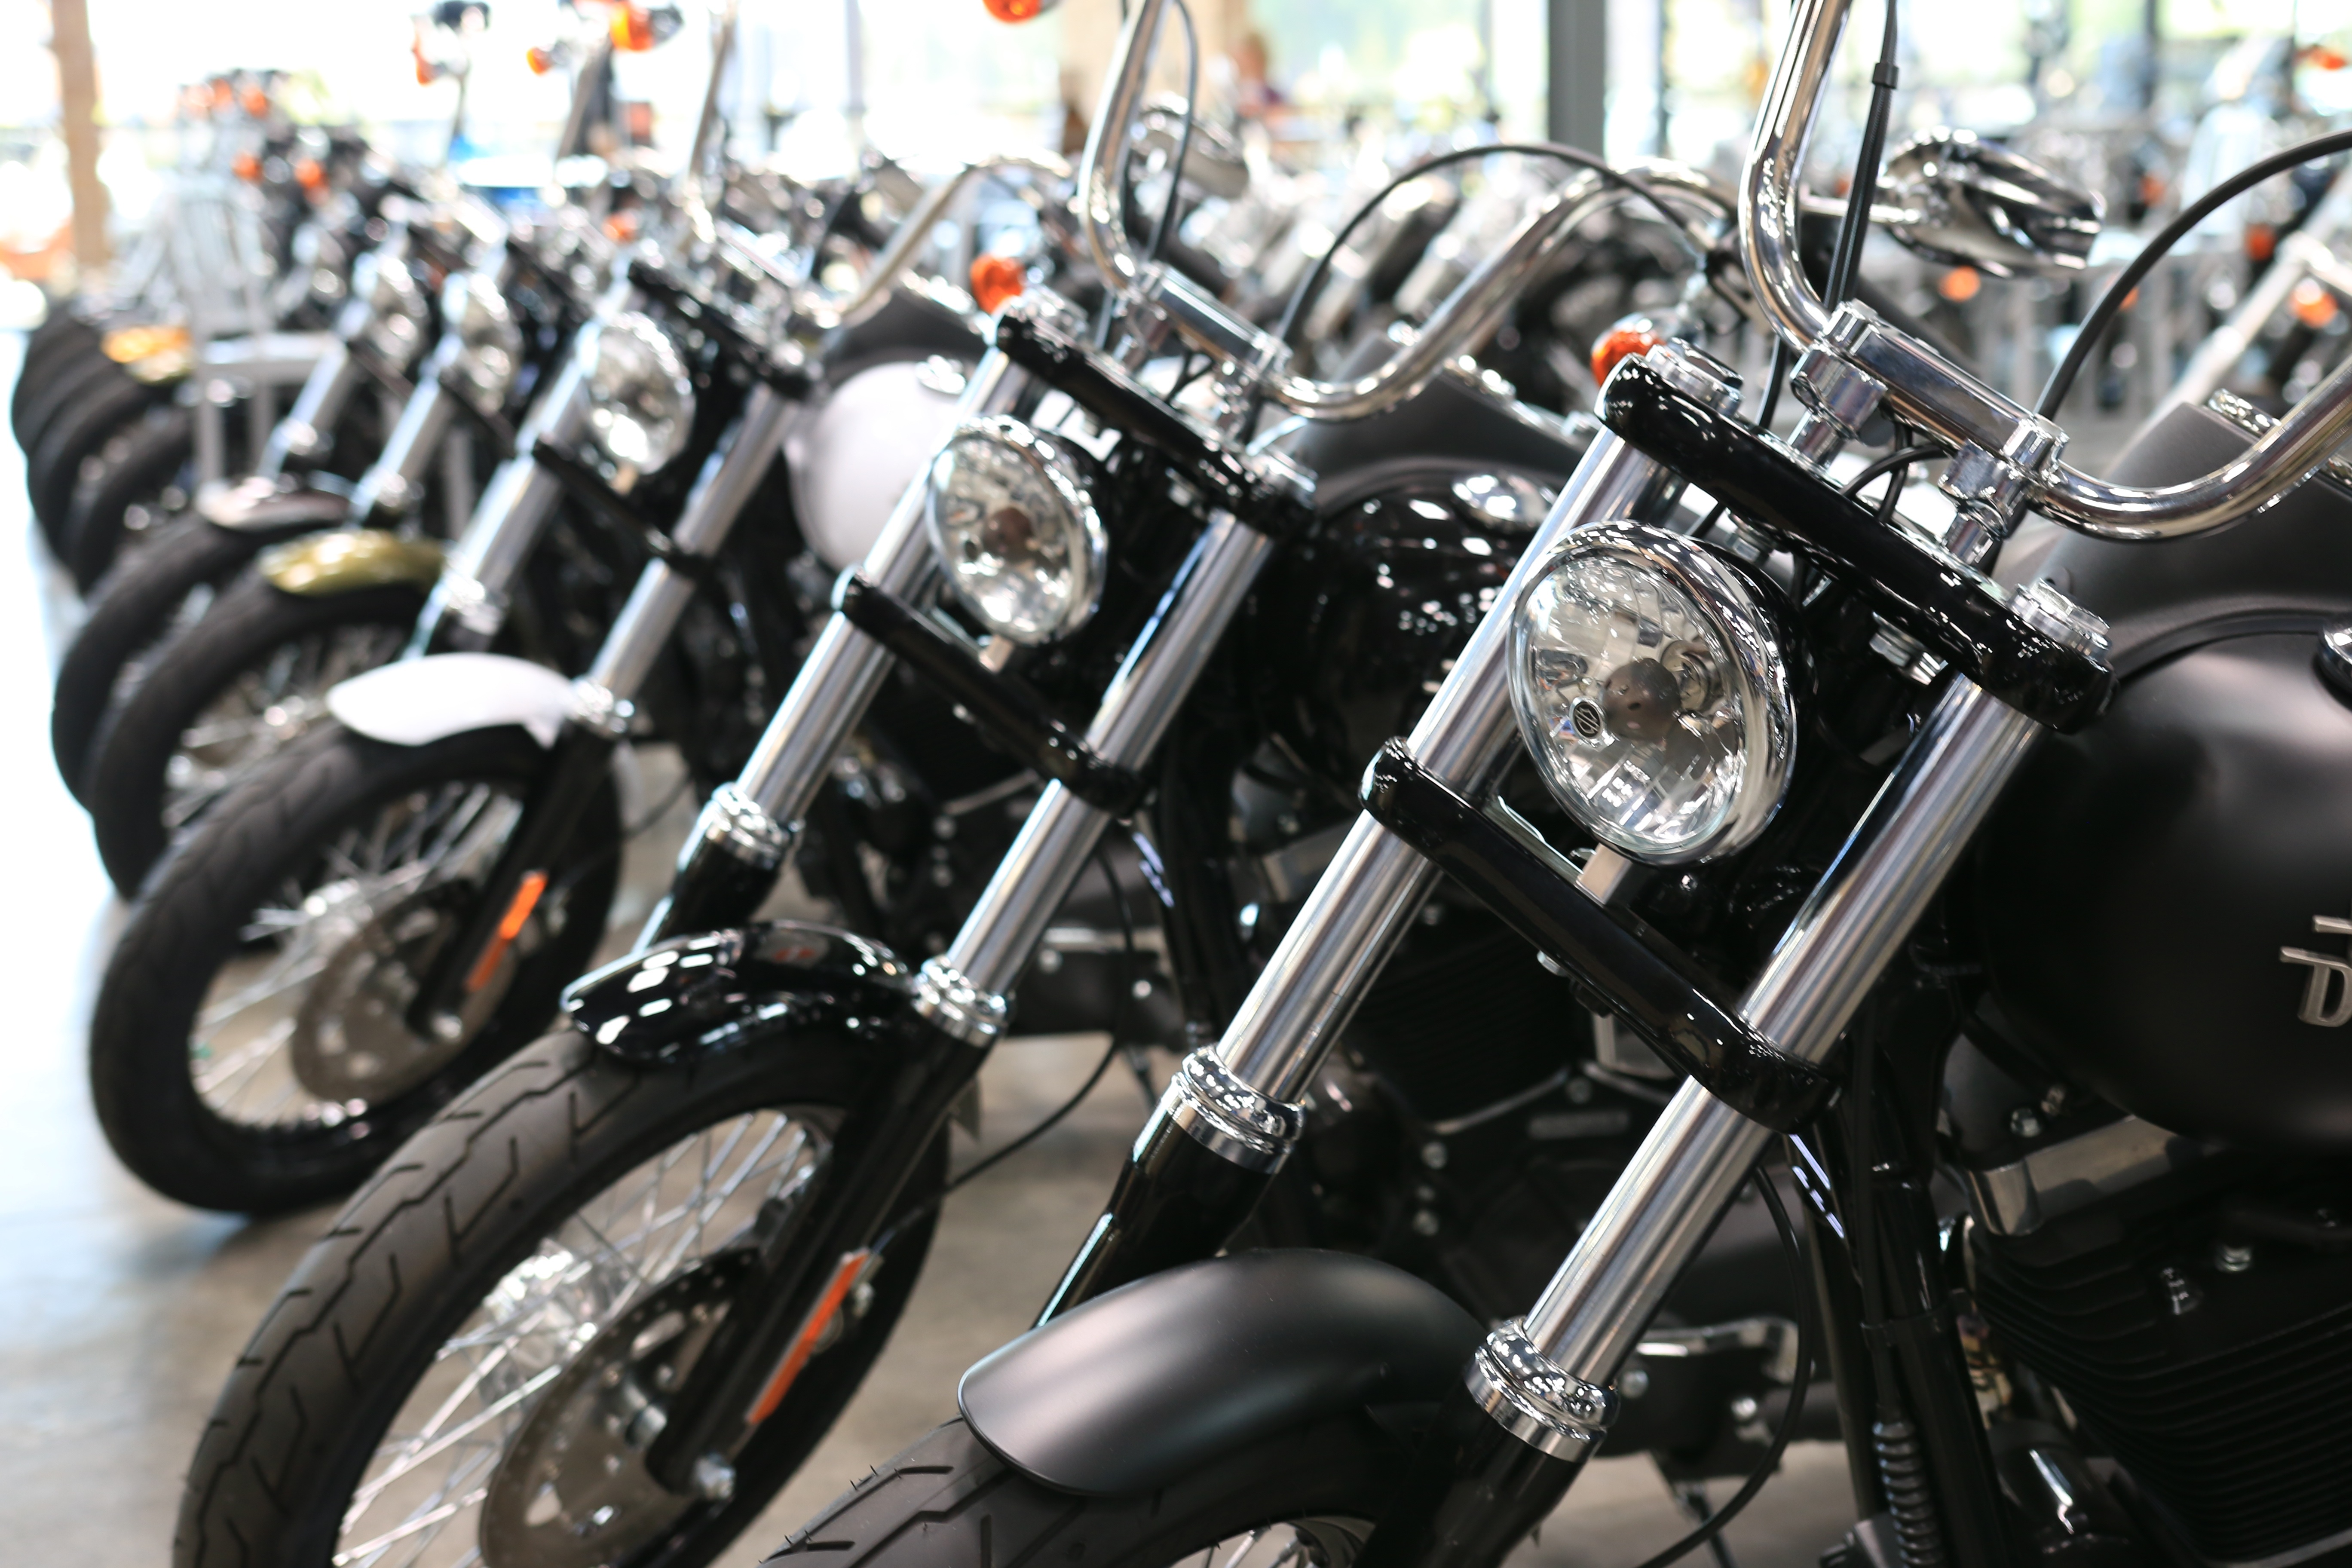
car, wheel, bicycle, vehicle, motorcycle, chopper, cruiser, motorcycling, land vehicle, automobile make